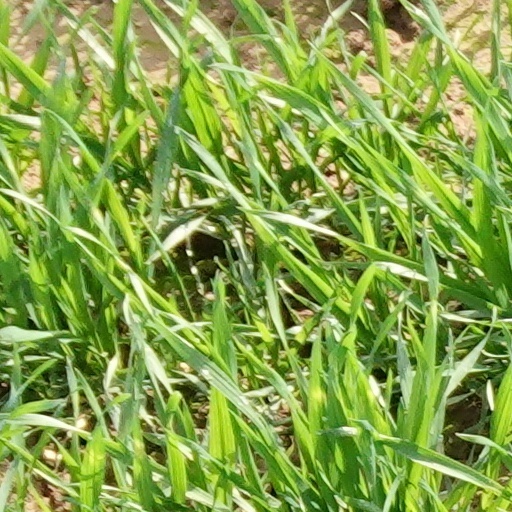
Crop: wheat